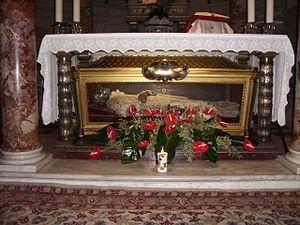
La dépouille de saint Vincent Pallotti dans l'église San Salvatore in Onda à Rome (Italie)
Vincent Pallotti est un prêtre italien, fondateur de la société de l'Apostolat Catholique et des sœurs de l'apostolat catholique. Il est considéré comme le précurseur de l'Action catholique mondiale et reconnu saint par l'Église catholique.